Rugny

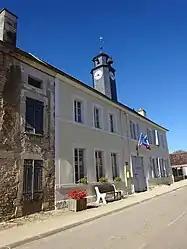
The town hall in Rugny

Rugny is a commune in the Yonne department in Bourgogne-Franche-Comté in north-central France.